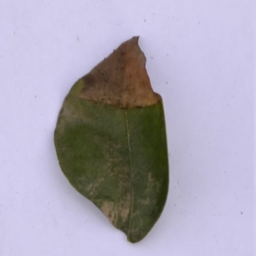
Plant part: leaf
Disease: black_spot